Balaji Baji Rao

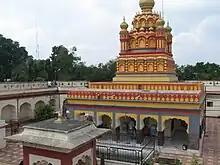
Parvati Hill in Pune, built by Balaji Rao in 1749

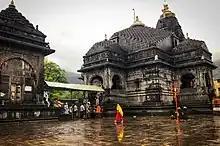
The Trimbakeshwar Shiva Temple in Nasik was also rebuilt by Balaji Bajirao in 1755.

In early years of Balaji Rao's tenure, Raghoji I Bhonsle helped extend Maratha influence in South and East India. However, he was not on good terms with the Peshwa. Shortly before Balaji's appointment as the Peshwa, Raghoji had led a Maratha force to South India. His mission was to help Pratap Singh of Thanjavur, a royal of the Bhonsle clan, against Dost Ali Khan. Raghoji killed Dost Ali in May 1740, and installed Dost Ali's son Safdar Ali Khan as the Nawab of Arcot. He returned to Satara, and unsuccessfully lodged a protest against Balaji Rao's appointment as the Peshwa. He then returned to South India, where he defeated Chanda Sahib in March 1741, before being forced to retreat by Chanda Sahib's French allies from Pondicherry. After returning to Satara, Raghoji continued to oppose Balaji Rao.